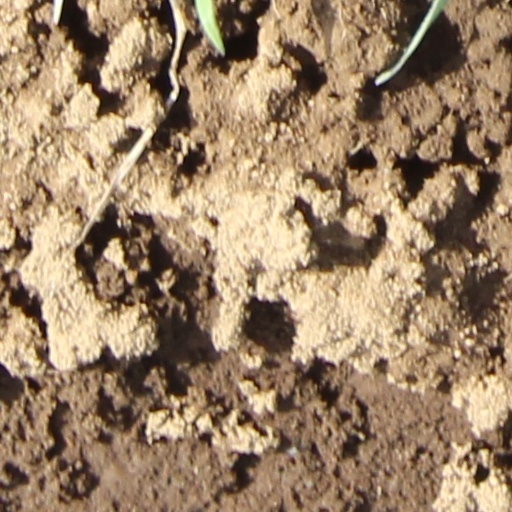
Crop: wheat